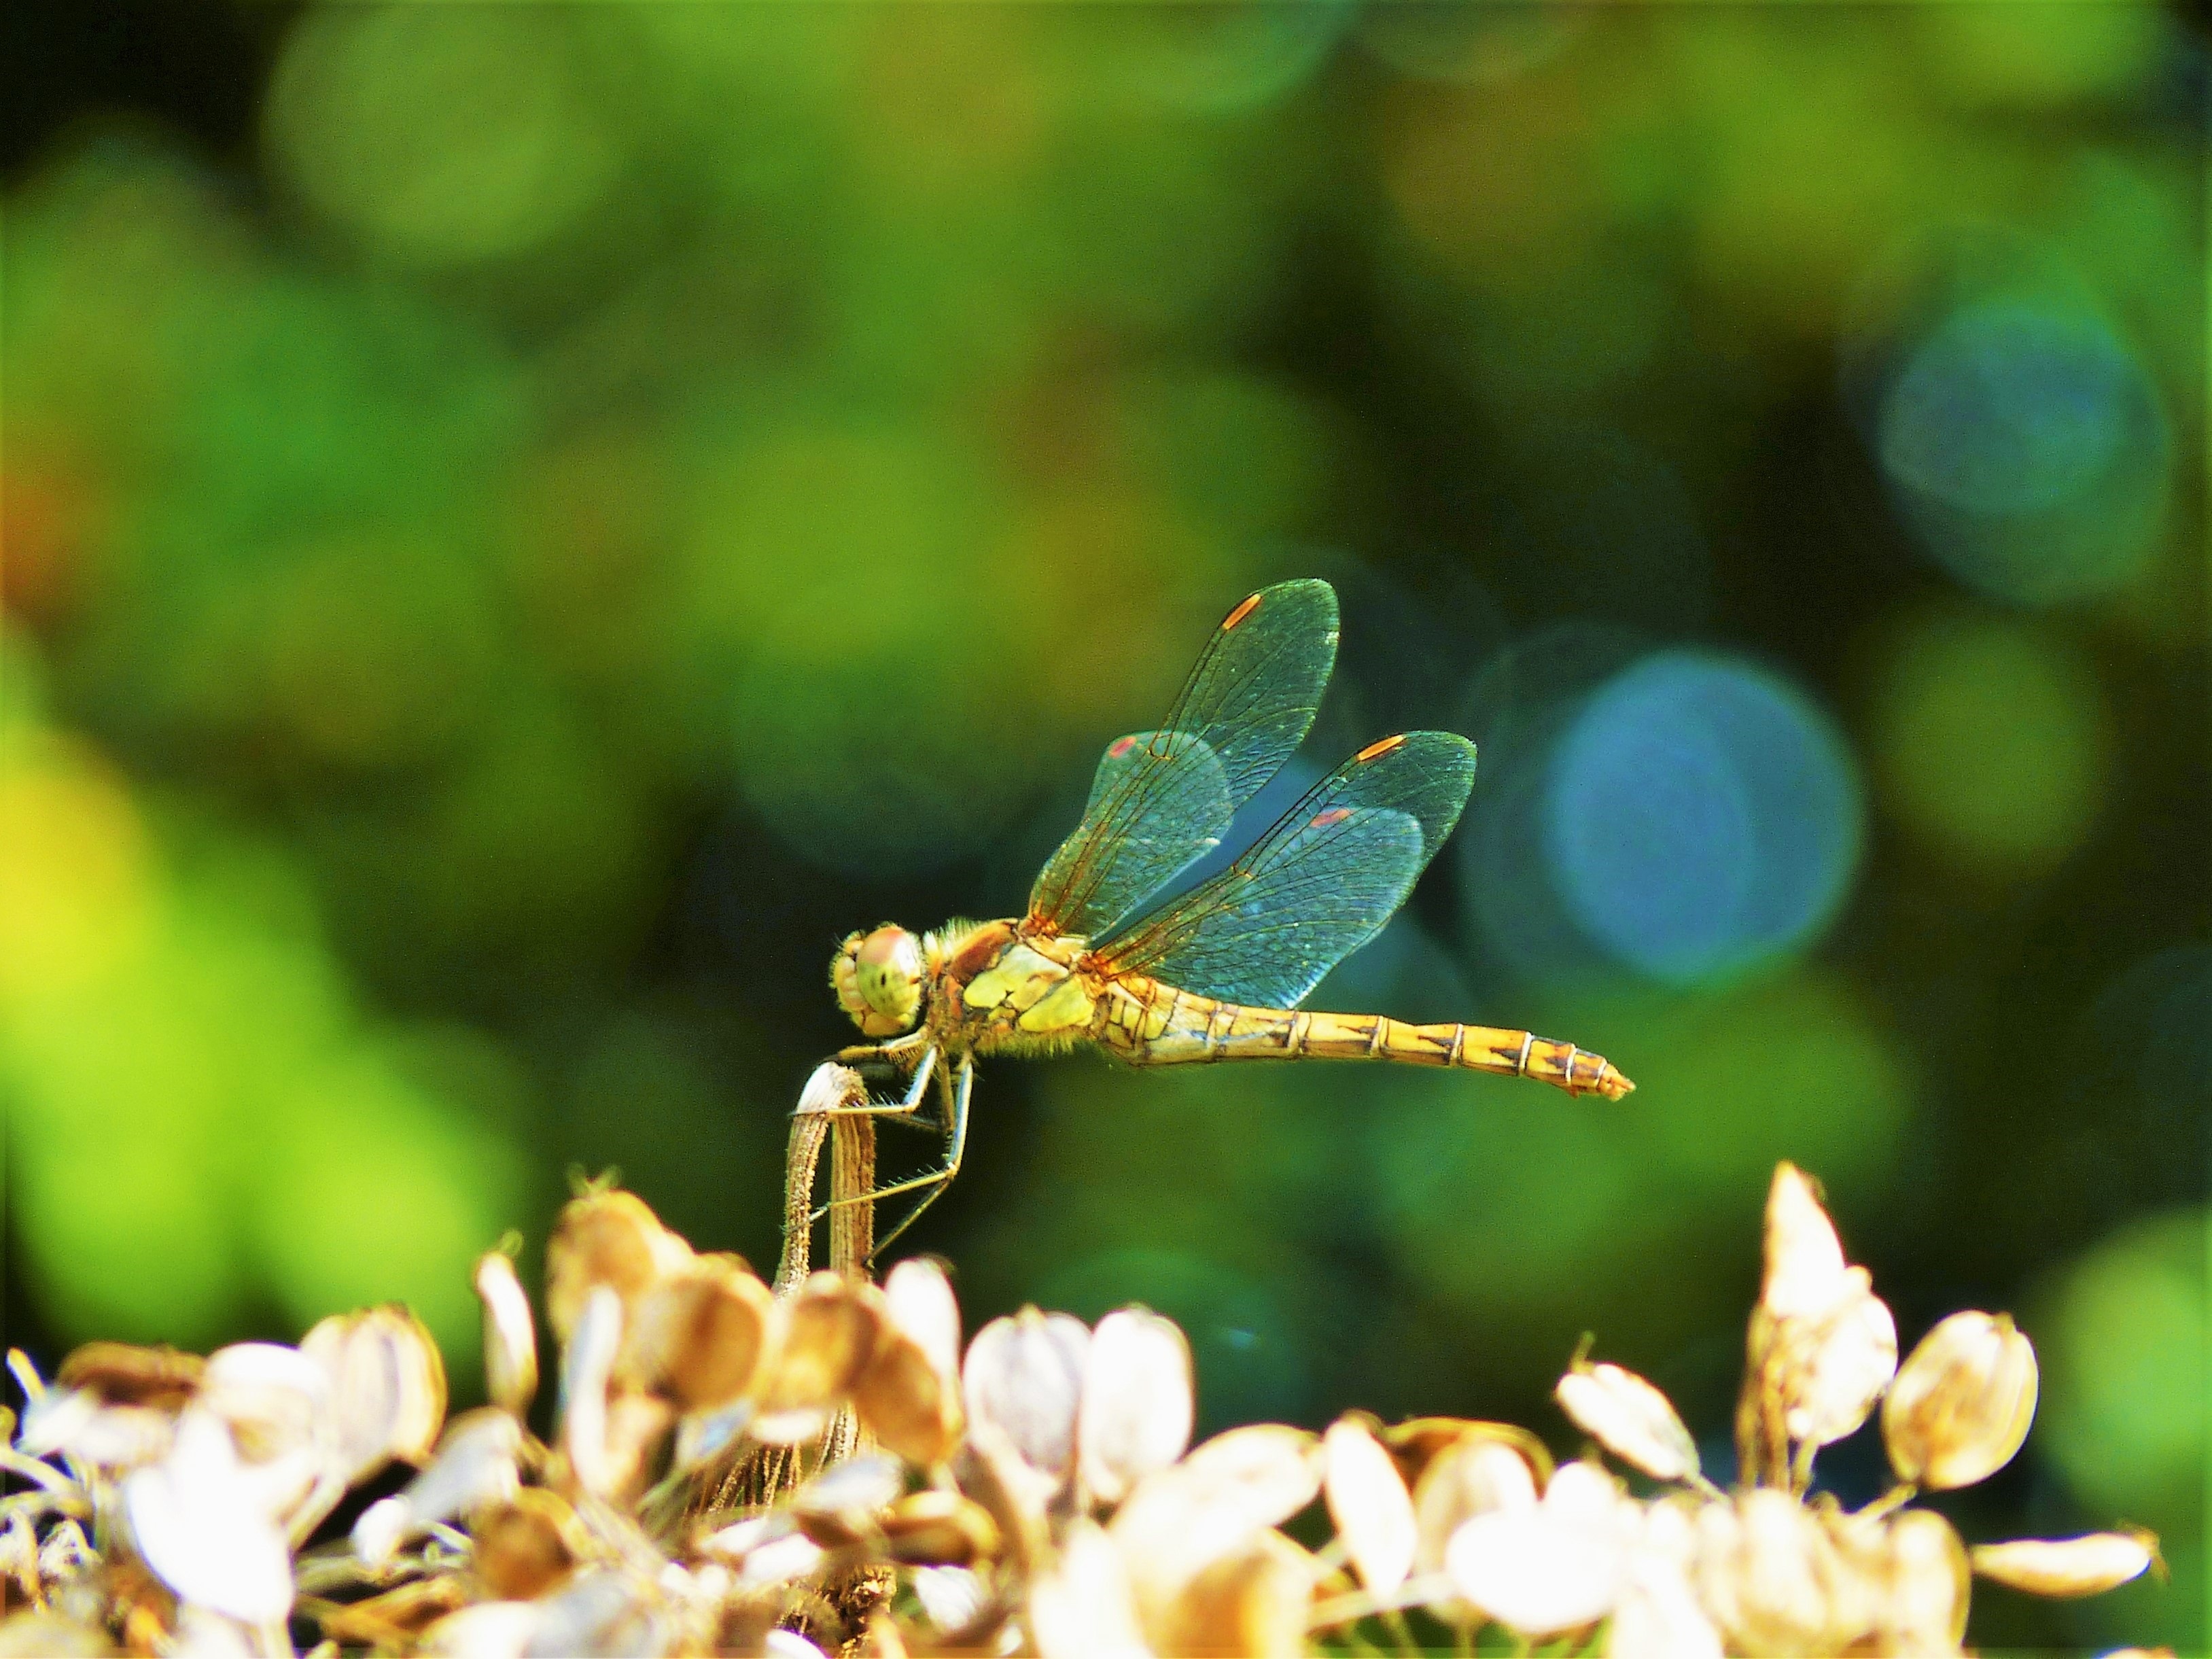
nature, outdoor, branch, plant, photography, leaf, flower, wildlife, green, insect, natural, botany, winged, flora, fauna, invertebrate, life, close up, entomology, dragonfly, macro photography, dragonflies and damseflies